Reservation poverty

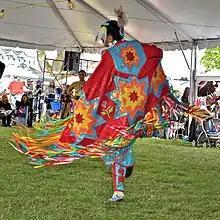
Many believe economic revival must originate on the reservation, and incorporate the cultures of the peoples who reside on them.

The history of the reservation system has resulted in concentrated poverty. Regardless of urbanicity, areas of concentrated poverty tend to have higher crime rates, underperforming schools, poor housing, poor health conditions, limited private services, and few job opportunities. In addition, residents of these areas must contend with a geographic separation from areas of opportunity. Sociologist Gary Sandefur has called reservations the "first underclass areas" because of their concentrated poverty, high unemployment, and low educational attainment levels. Sociologist Loïc Wacquant has described reservations as areas of "socio-spatial seclusion," where residents are corralled and isolated, and that the reservations were created to immobilize native peoples.